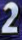
Number: 2